Rhombic triacontahedron

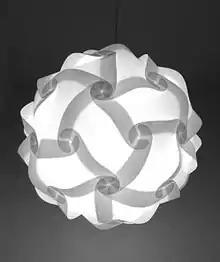
An example of the use of a rhombic triacontahedron in the design of a lamp

Danish designer Holger Strøm used the rhombic triacontahedron as a basis for the design of his buildable lamp IQ-light (IQ for "interlocking quadrilaterals").